Canada Post

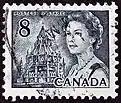
A 1971 definitive stamp of Queen Elizabeth II

The lettermail service allows the transmission of virtually any paper document. The 2015 to 2018 rate was 85 cents for a standard letter (30 g or less) and $1.20 for a letter between 30 g and 50 g. January 2025 increase was to $1.24 and $1.75 for these rates. Rates usually increase in mid-January of each year; for ordinary letters (30 g or less). The rate was regulated by a price-cap formula, linked to the inflation rate. The Corporation now has a "permanent" stamp that is valued at the domestic rate forever, eliminating the need to buy 1 cent stamps after a rate increase. The rates for lettermail are based on weight and size and determine whether the article falls into the aforementioned standard format or in the oversize one.